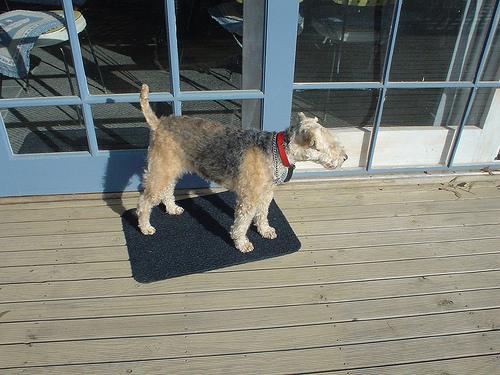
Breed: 216-n000017-Lakeland_terrier